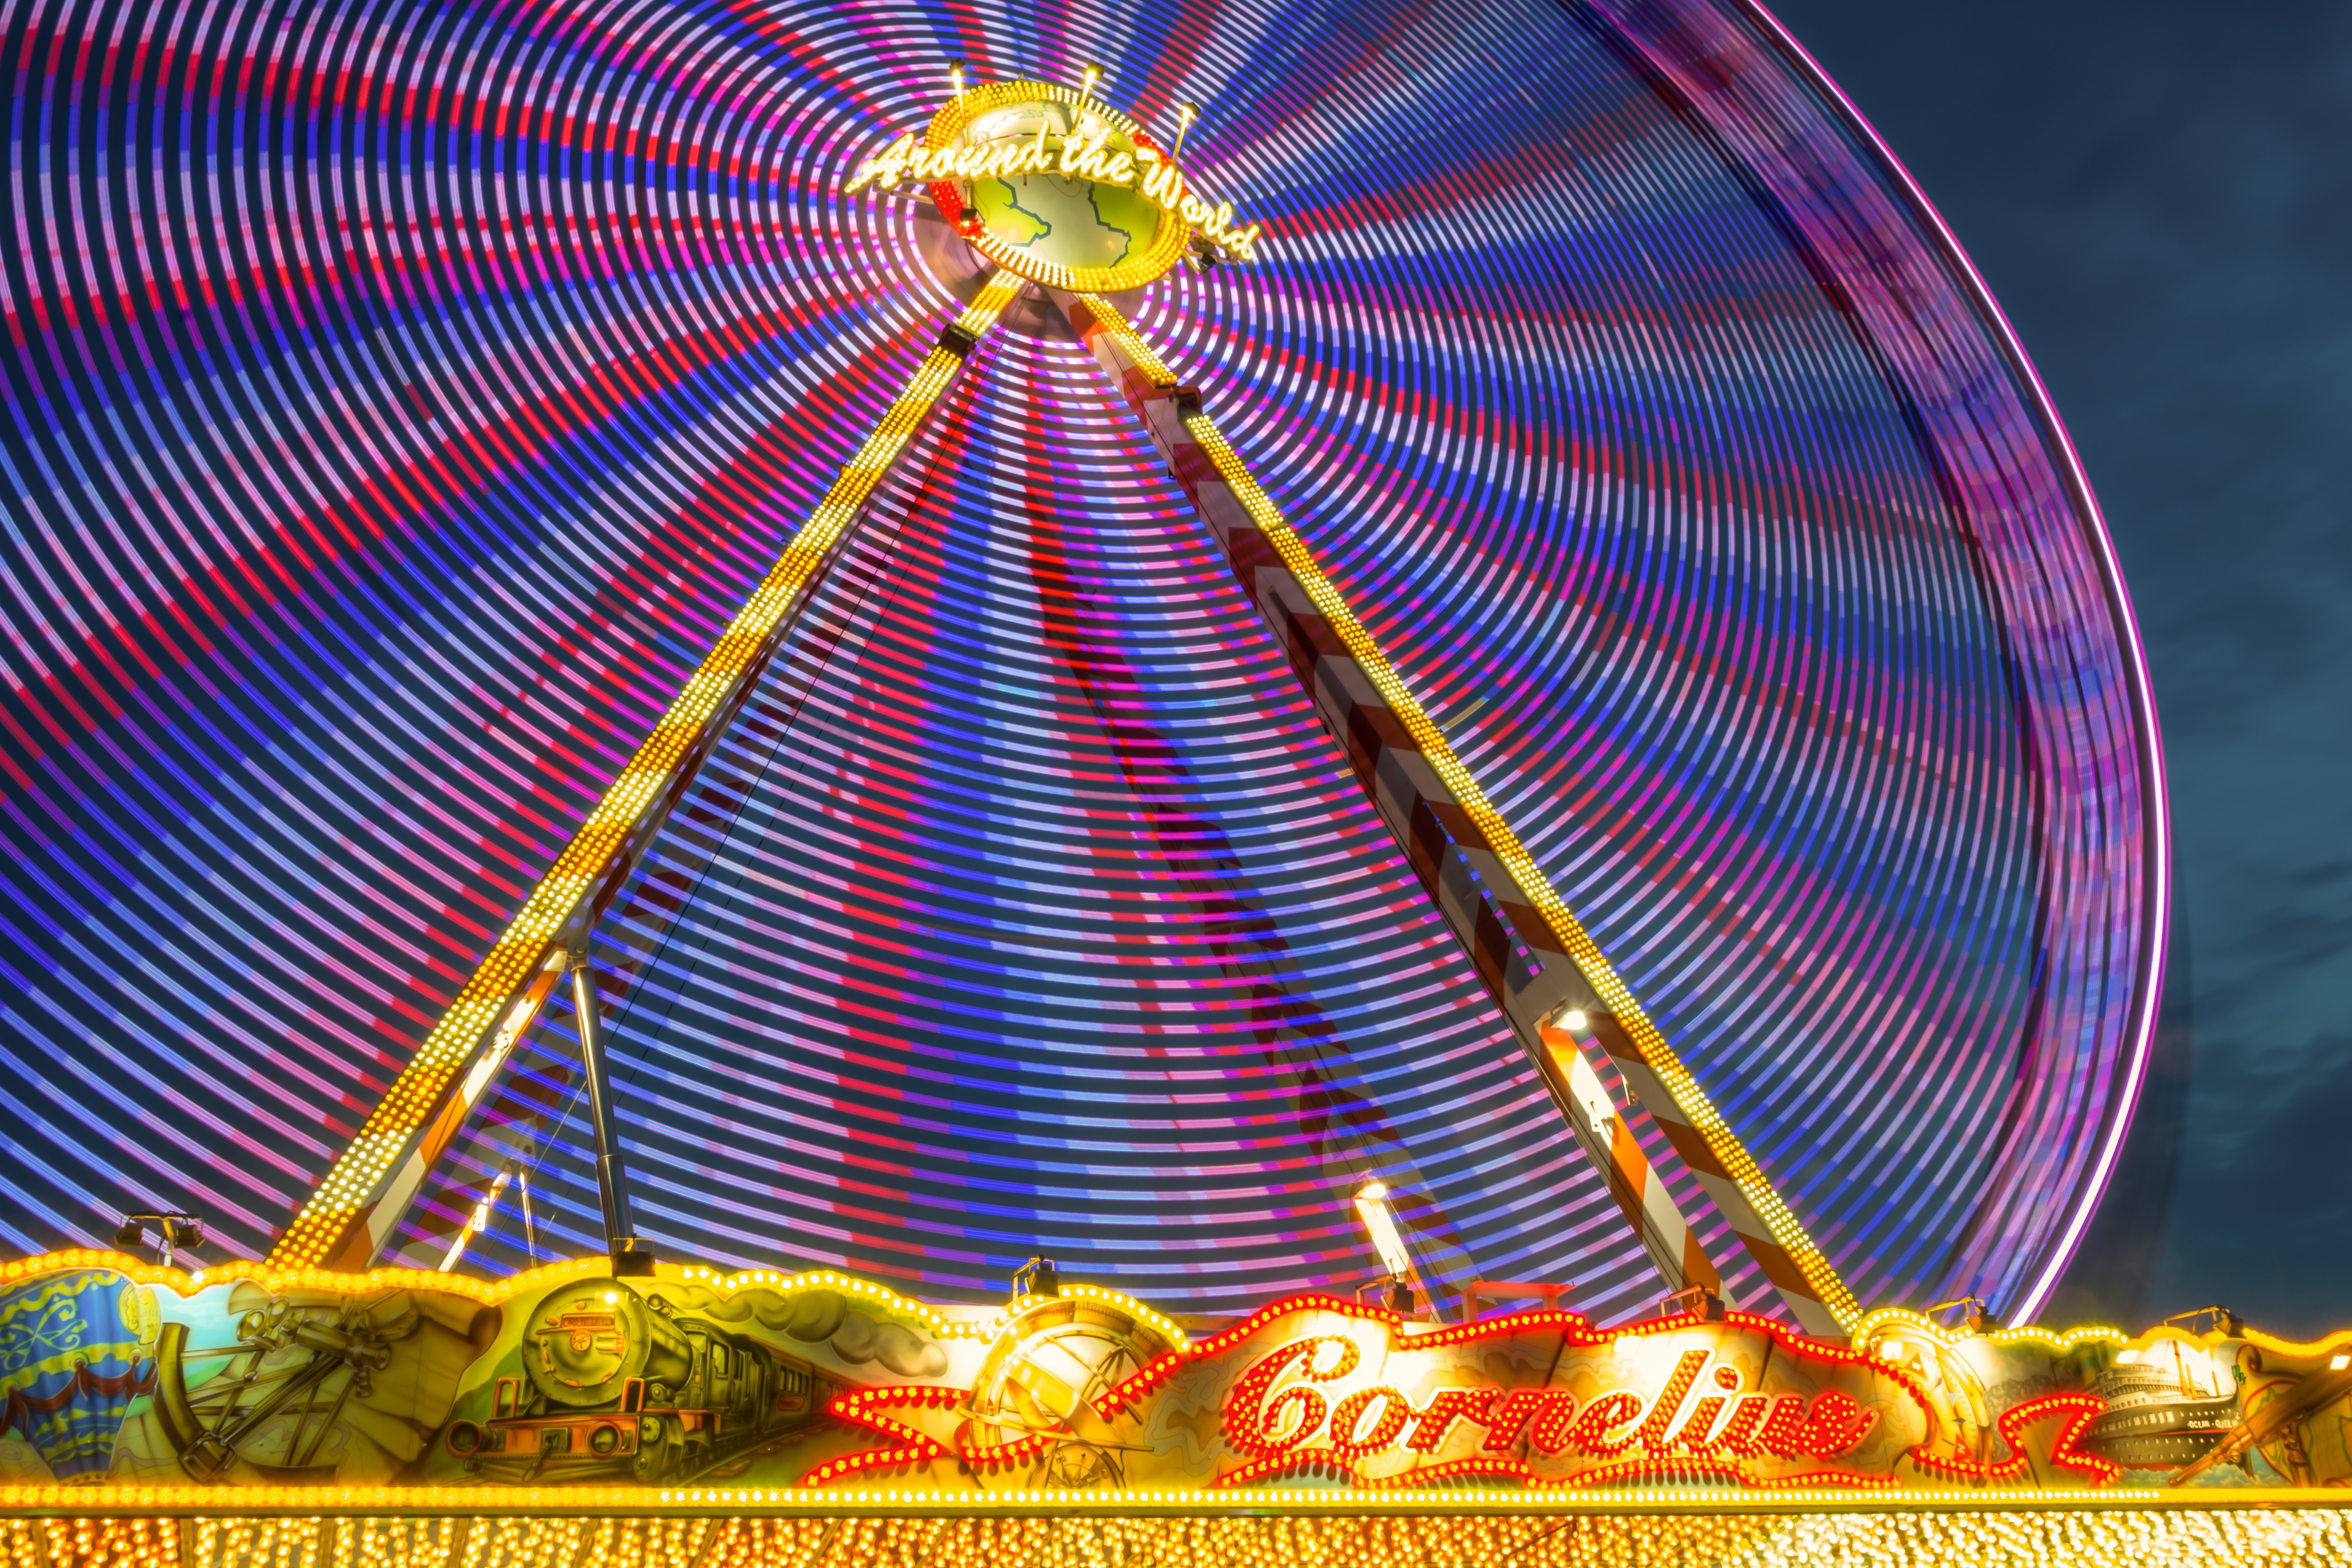
night, ferris wheel, amusement park, color, romance, ride, carousel, colorful, thrill, leisure, lighting, long exposure, celebrate, height, lights, tourist attraction, fair, folk festival, adrenaline, year market